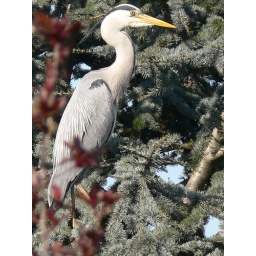
A Grey Heron perched in a neighbours pine tree